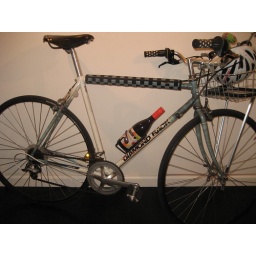
in convenient plastic, screw-capped bottles. Perfect for water bottle cages!!